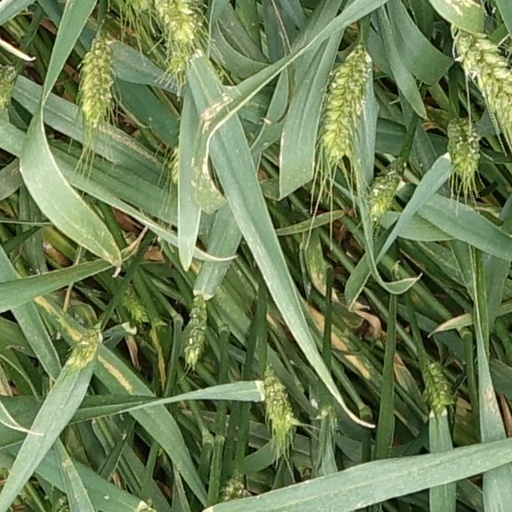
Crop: wheat